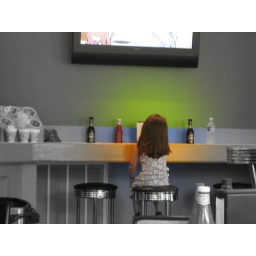
a cute little girl at mighty max. I wish I could remember how I played with this in photoshop!!!!!